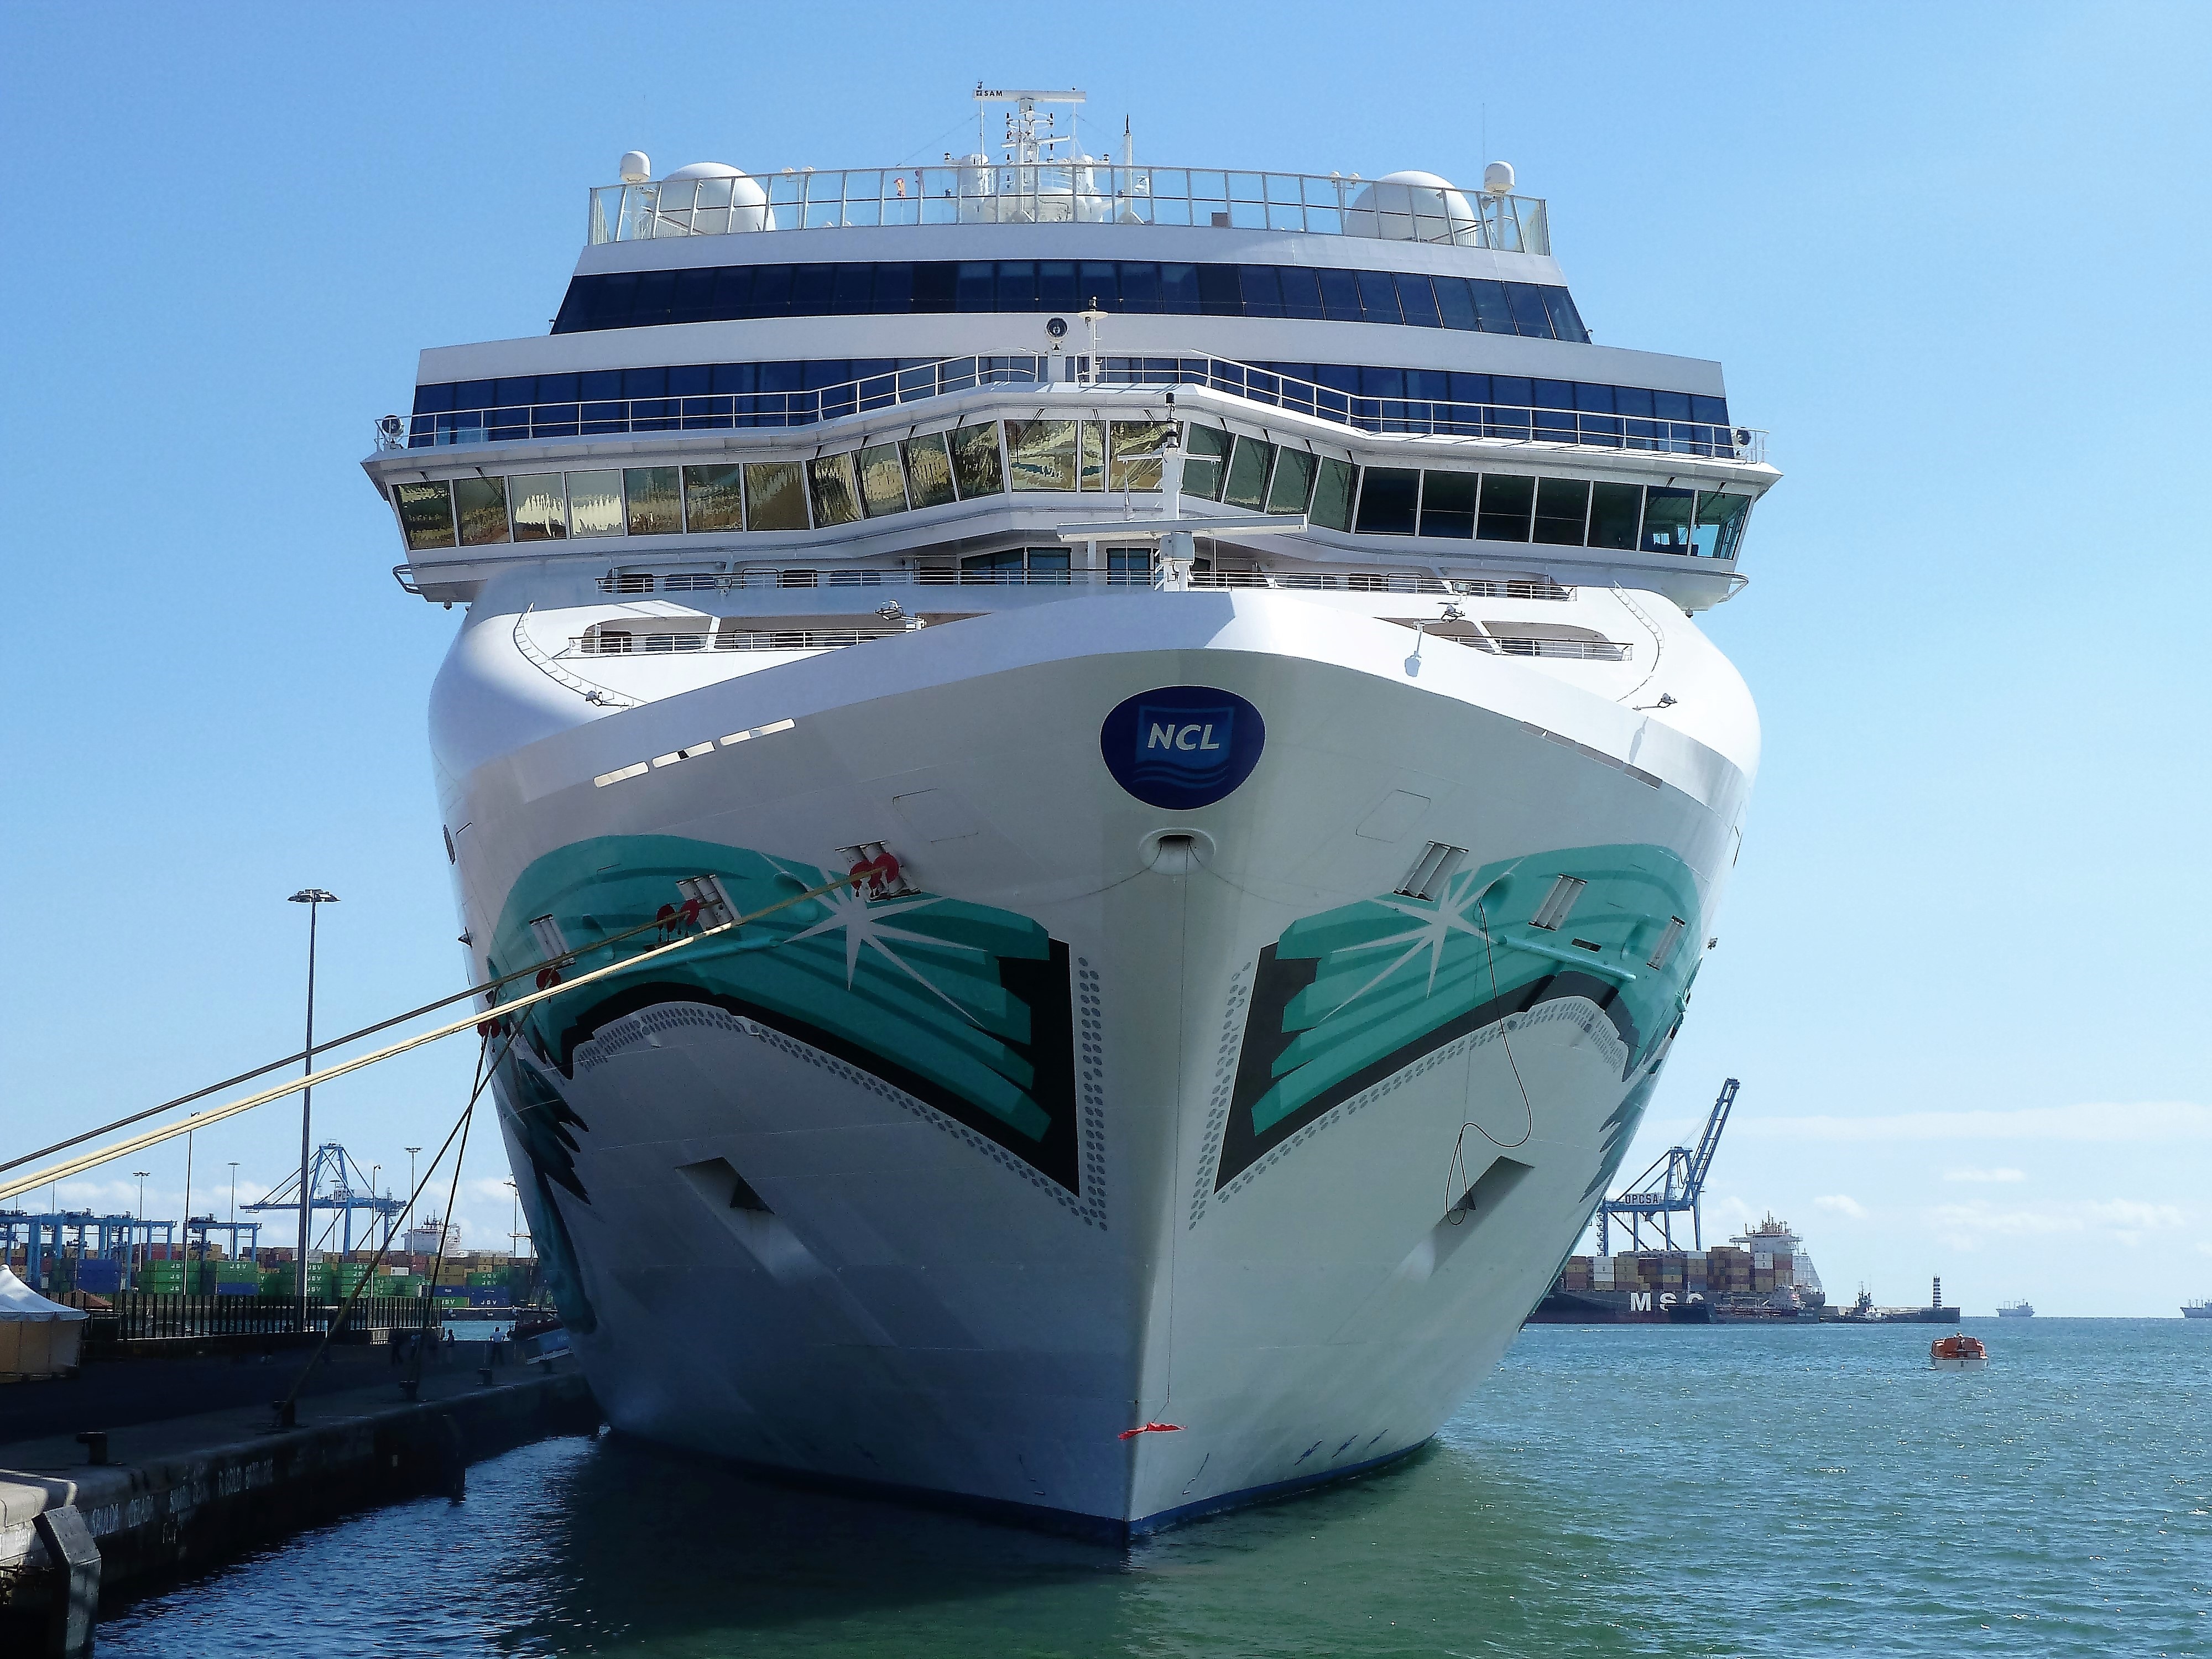
sea, ship, transport, vehicle, cruise, ferry, spain, bow, channel, caribbean, watercraft, cruise ship, quay, cruise boat, motor ship, passenger ship, freight transport, ocean liner